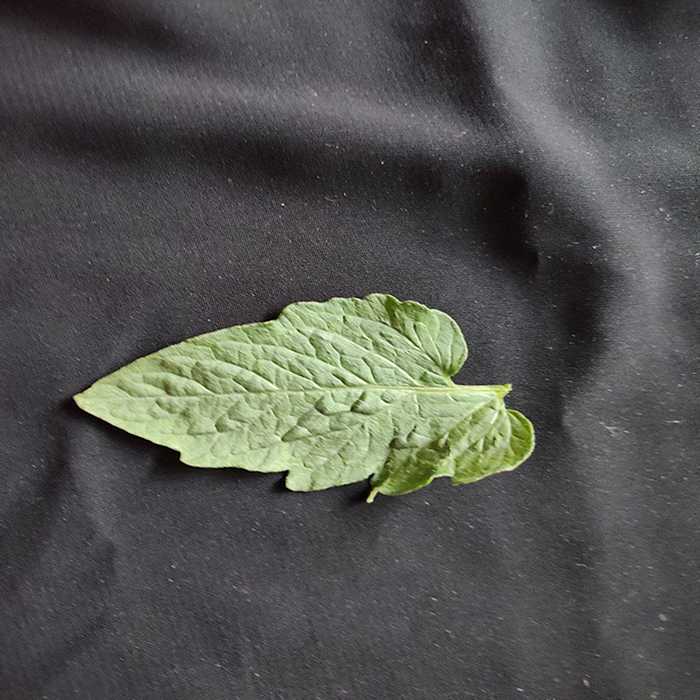
Plant: Tomato
Label: Tomato Fresh leaf